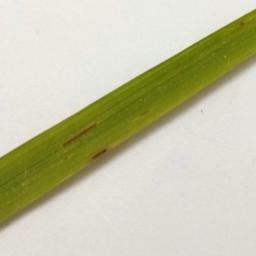
Label: Rice___Brown_Spot